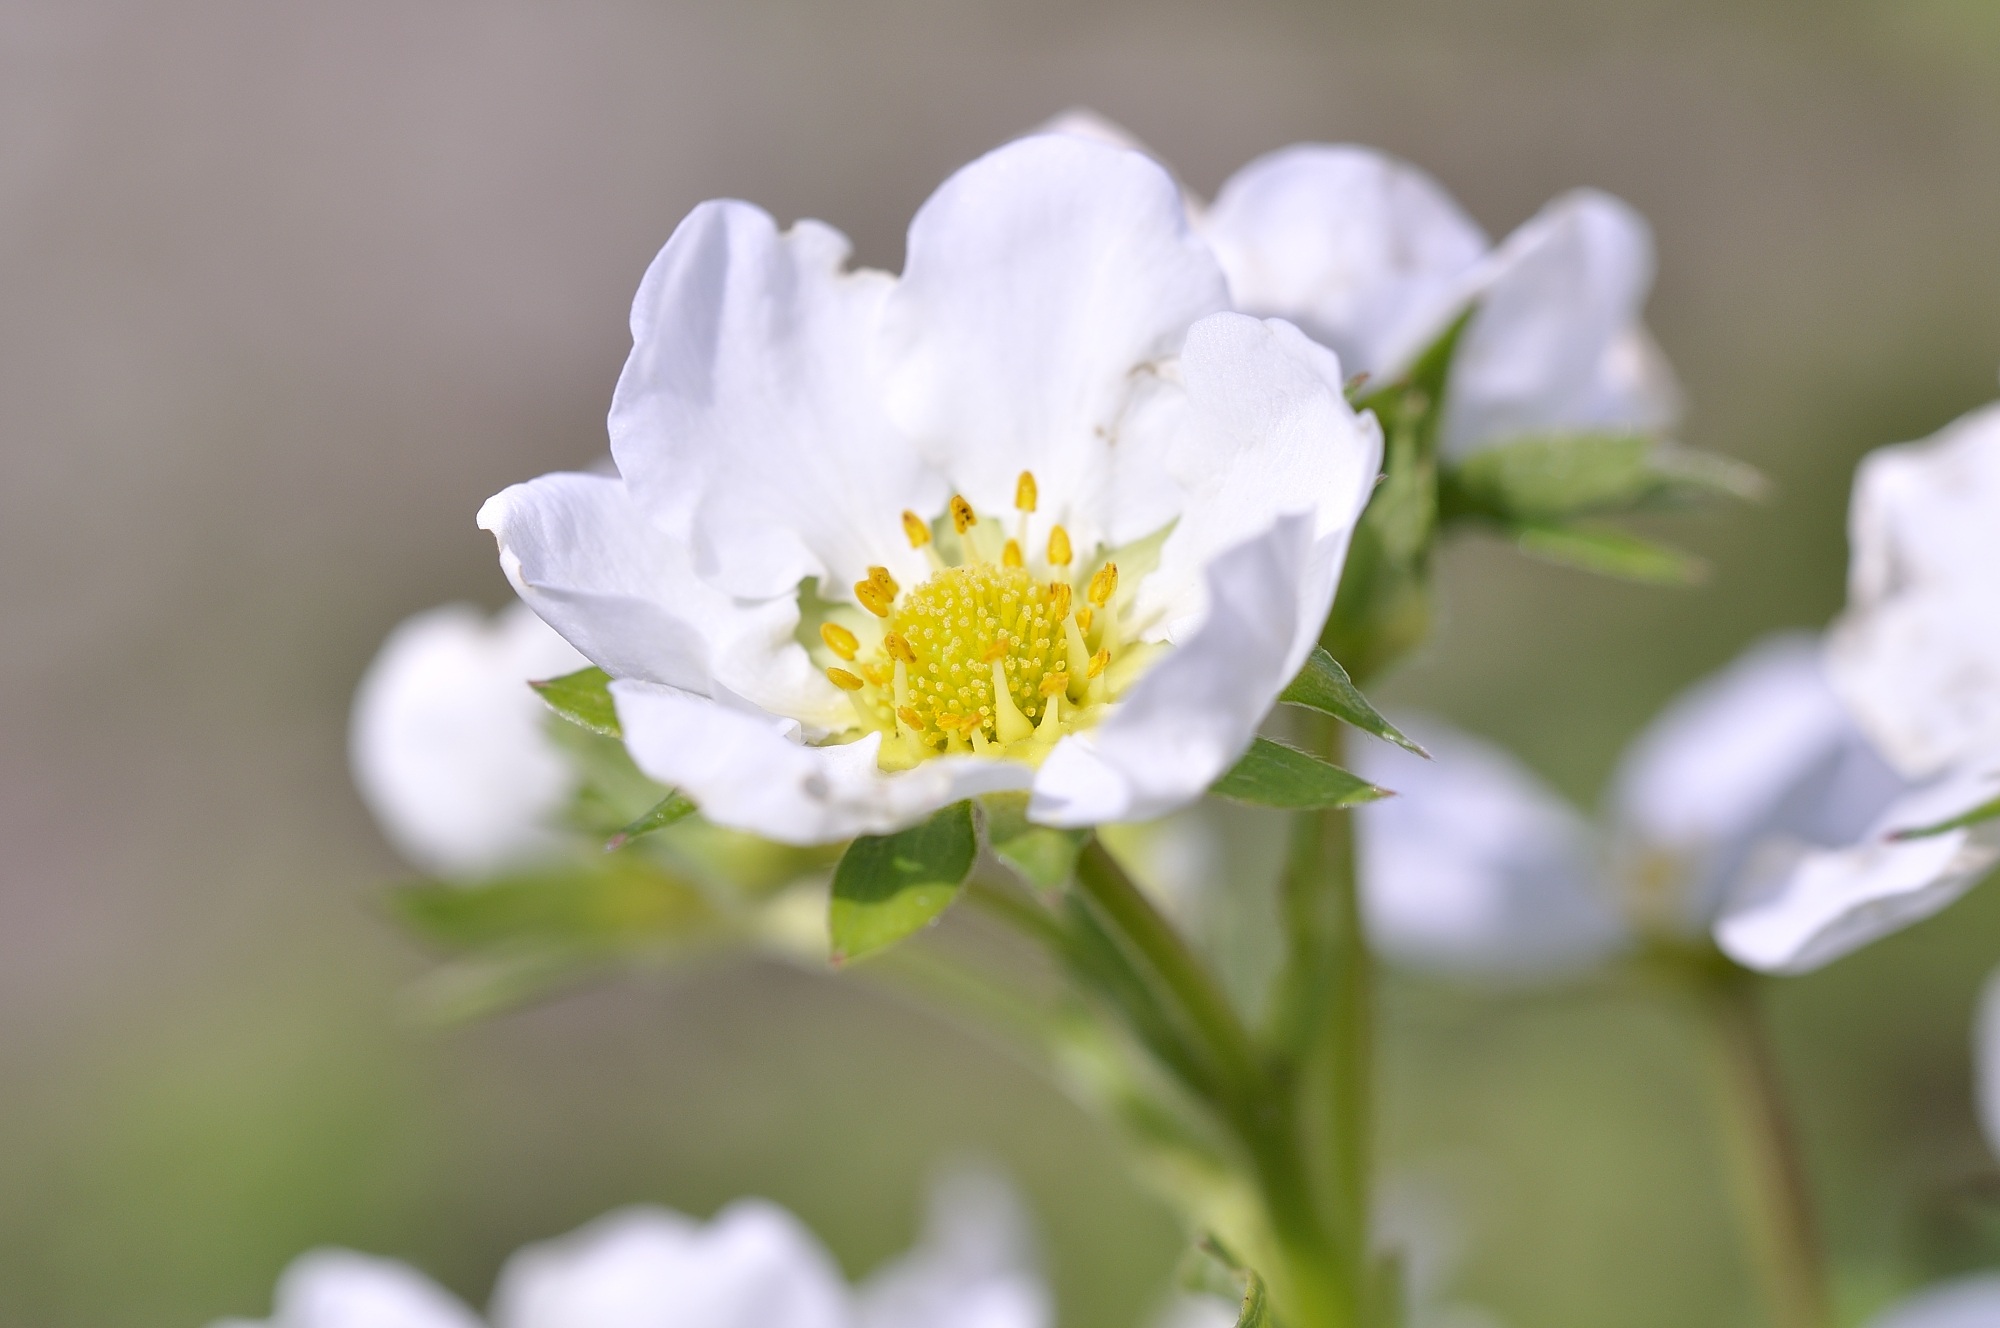
nature, branch, blossom, plant, white, flower, petal, bloom, spring, botany, garden, close, flora, strawberry, wildflower, close up, macro photography, flowering plant, land plant